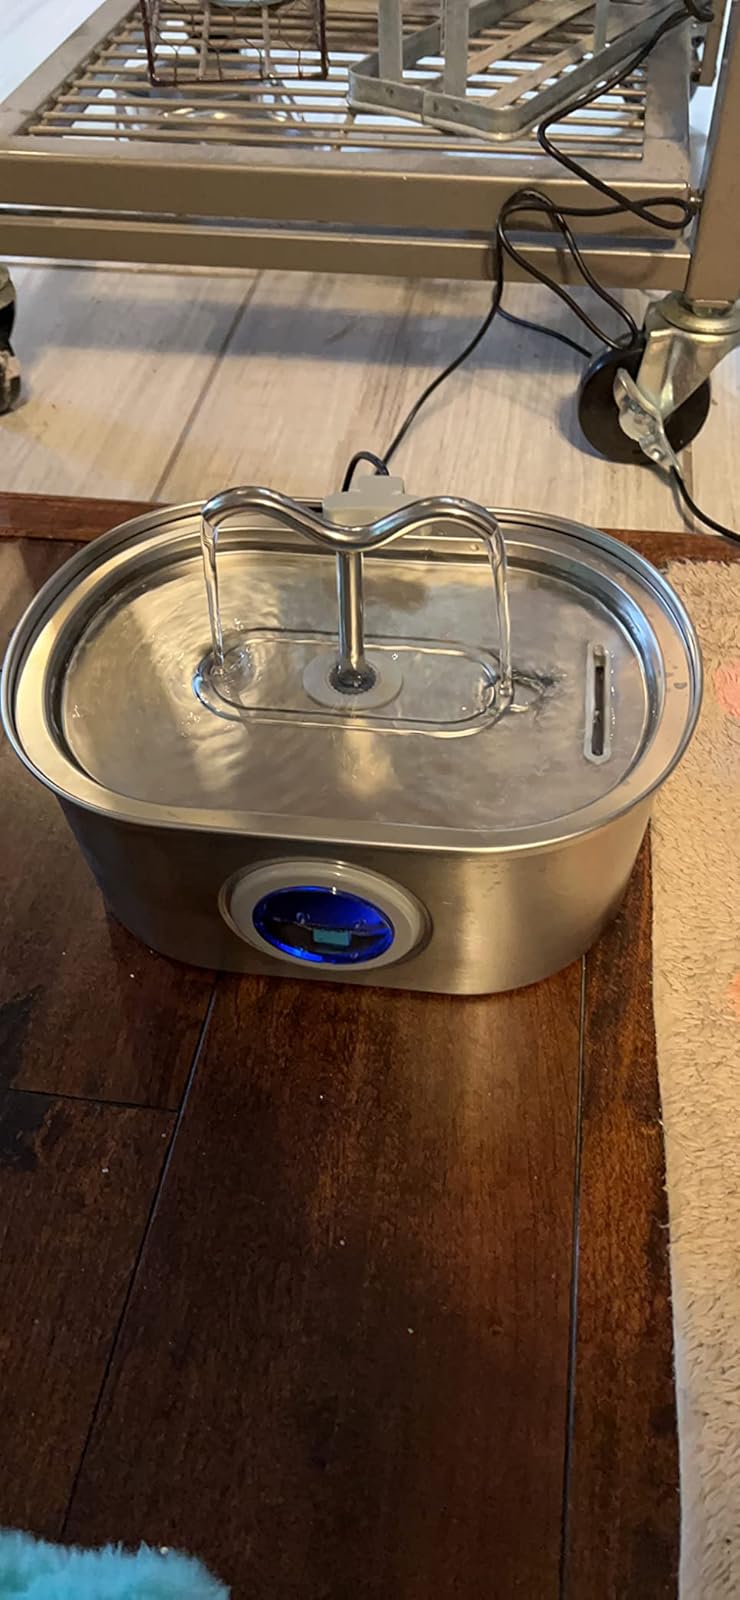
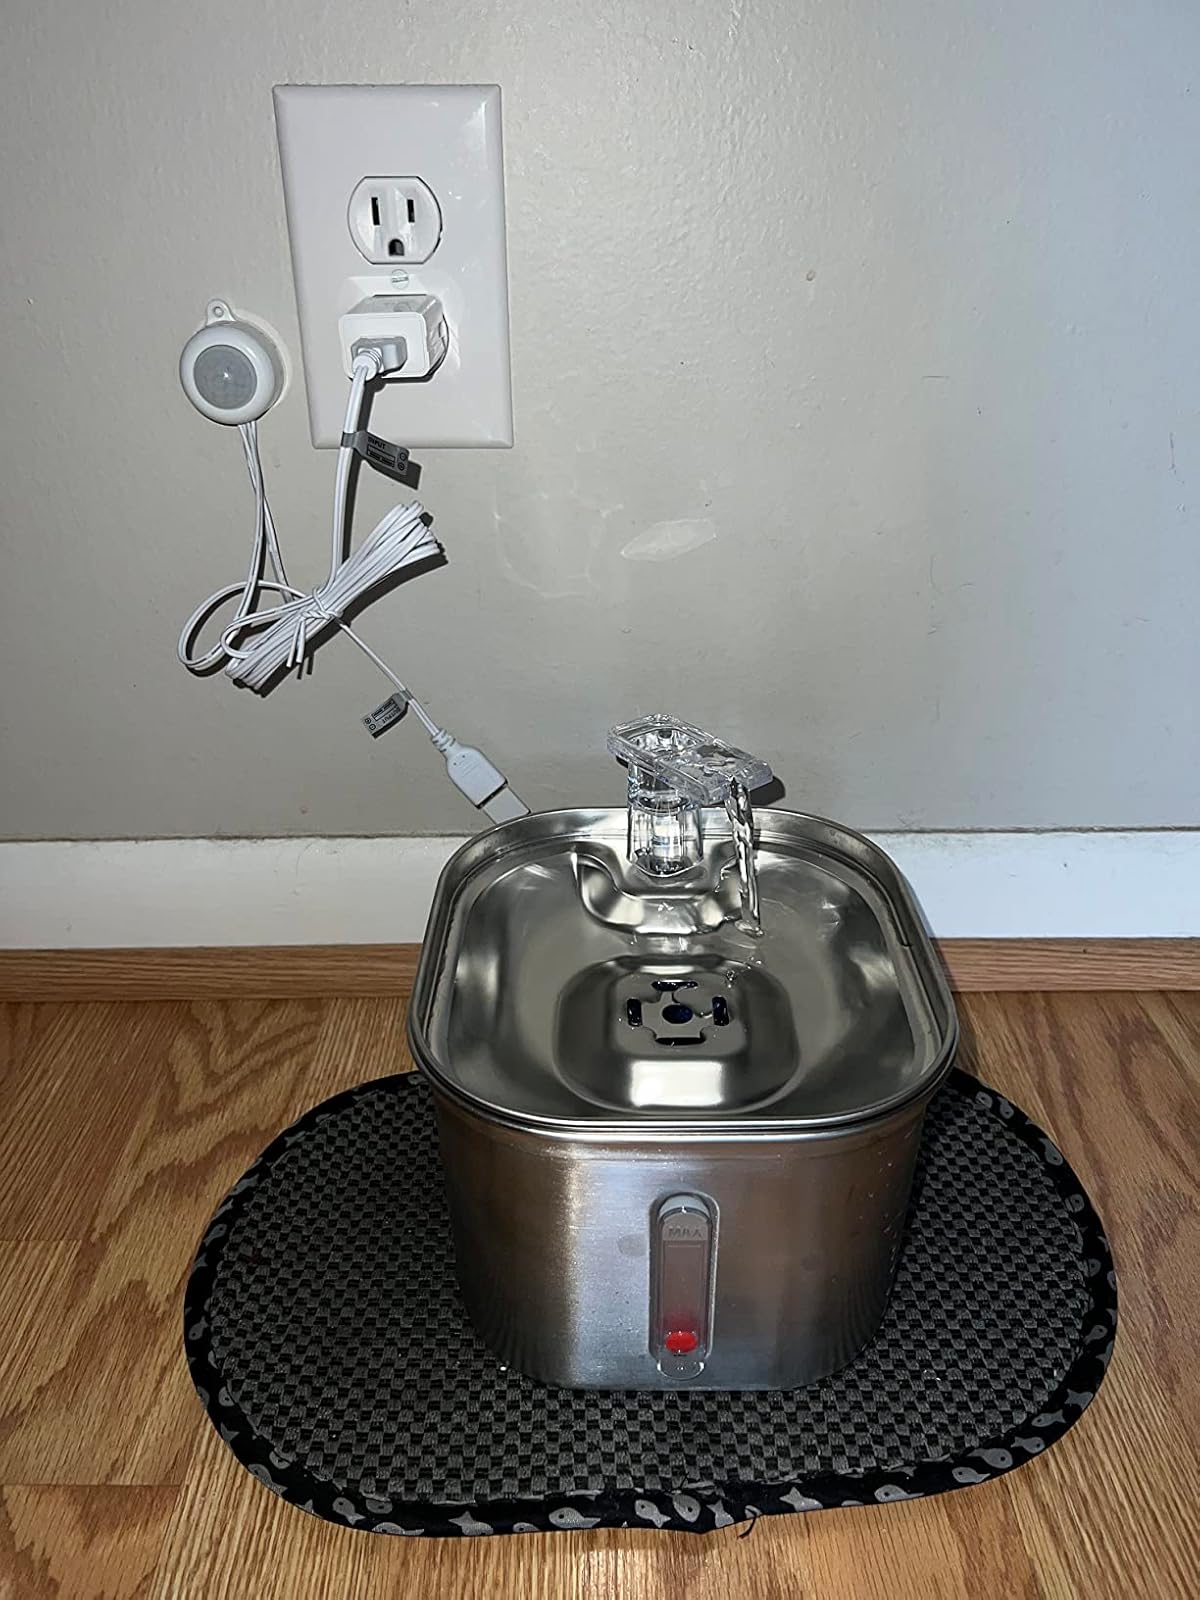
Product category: items_bowl
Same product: no